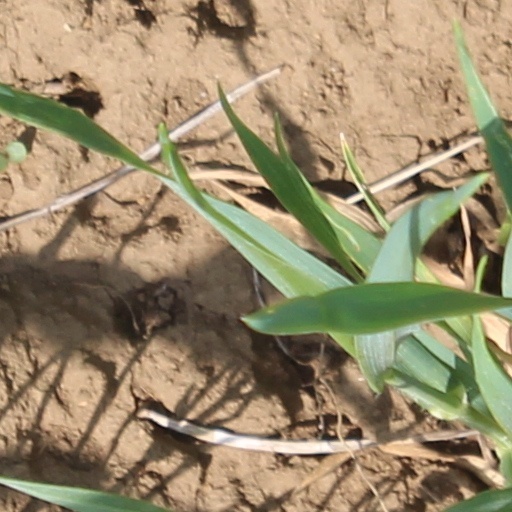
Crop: wheat